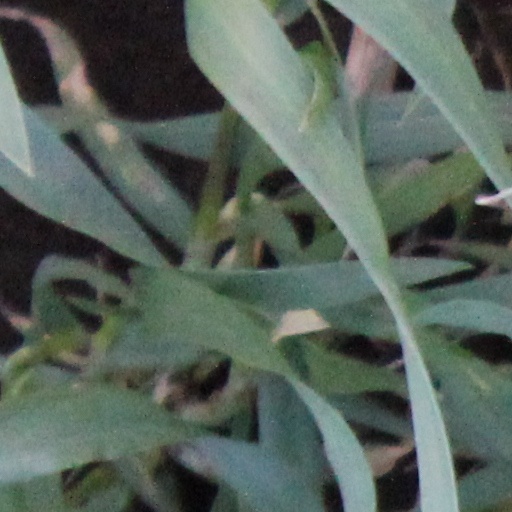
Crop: wheat